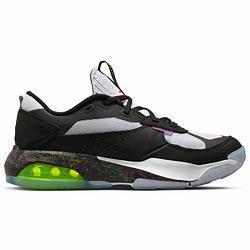
Brand: Jordan
Model: Air 200E